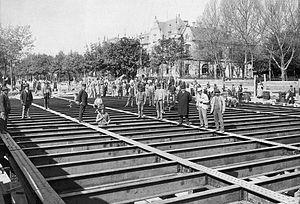
La première ligne de métro d'Europe continentale comprend actuellement 4,4 km et 11 stations, toutes souterraines. Ce métro à petit gabarit implanté immédiatement sous la chaussée fut plutôt un tramway en souterrain. La ligne bénéficia d'une première rénovation dans les années 1970, avec un renouvellement complet du matériel roulant, ainsi que d'une extension, et d'une rénovation dans la seconde moitié des années 1990. Le matériel roulant, 23 trains, de conception hongroise, est alimenté par une caténaire rigide.